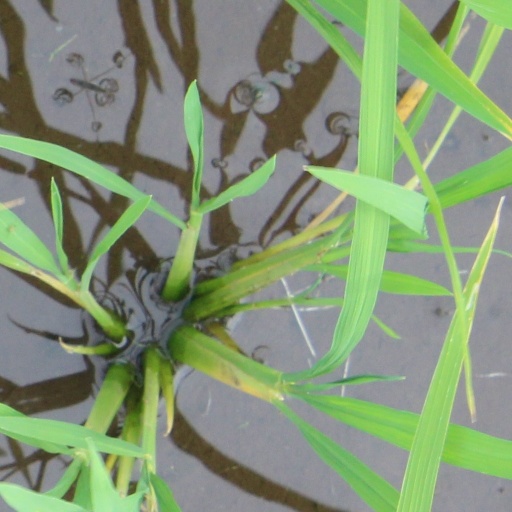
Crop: rice